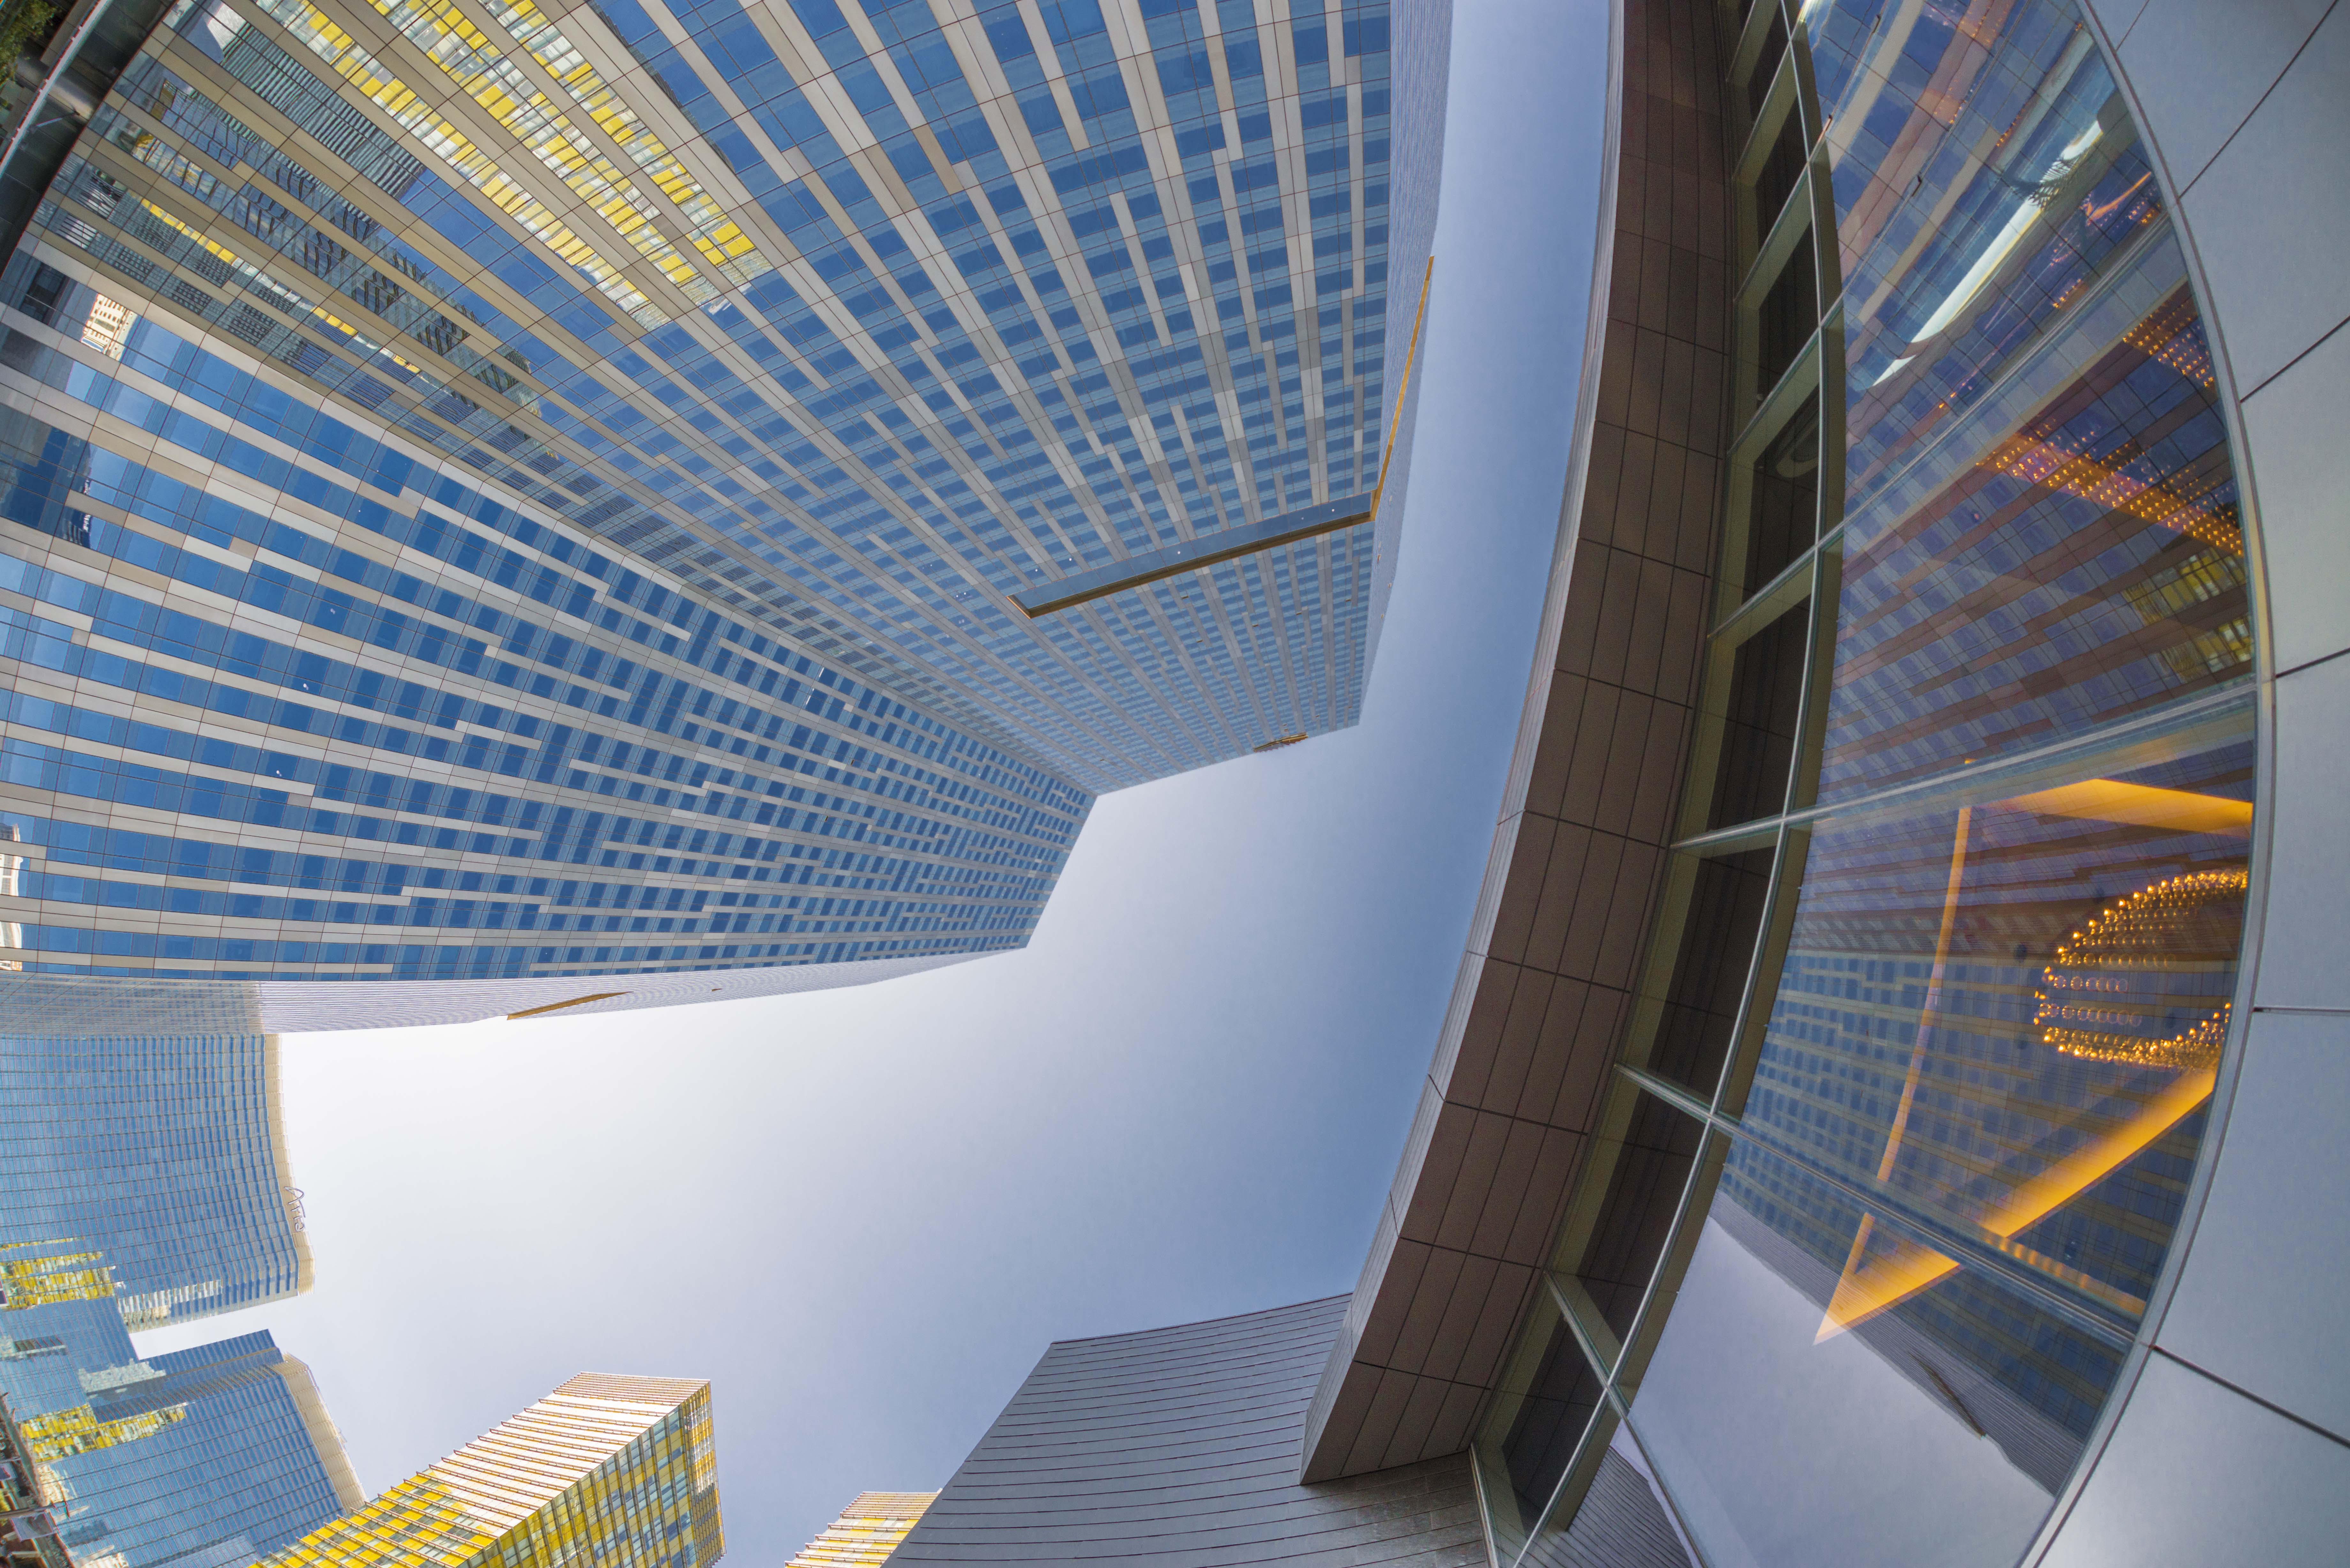
architecture, structure, skyscraper, color, facade, blue, tower block, interior design, design, symmetry, tourist attraction, nevada, lasvegas, shape, headquarters, citycenter, clarkcounty, daylighting